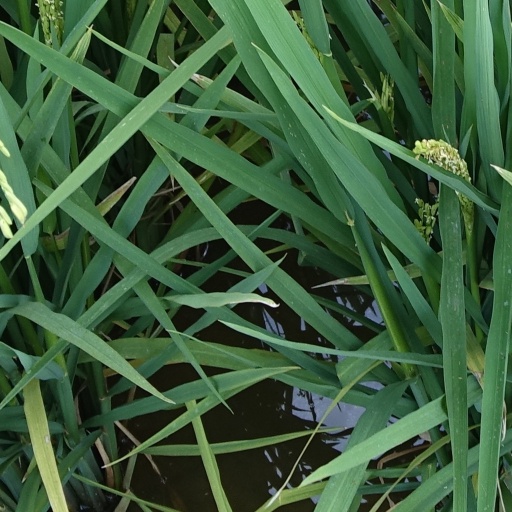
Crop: rice